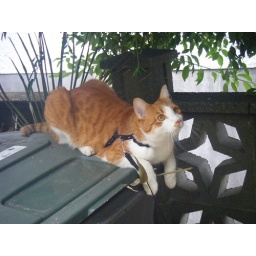
Watching the bird feeder in the tree